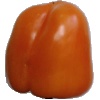
Label: orange_pepper